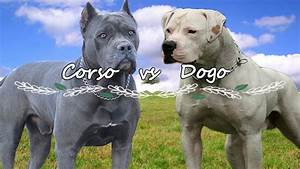
Label: dog